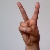
The image shows a hand gesture representing the letter 'V' in Indian Sign Language.